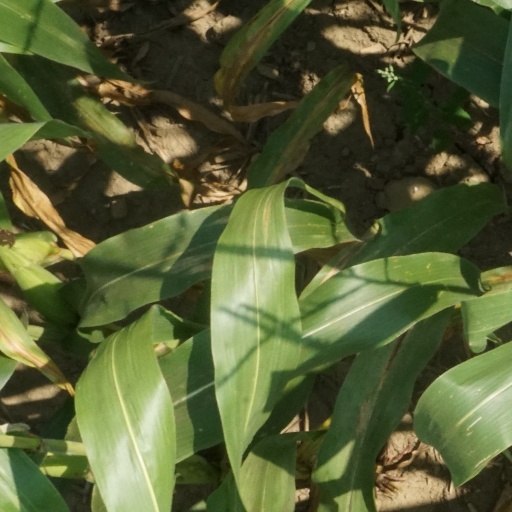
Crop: maize; corn